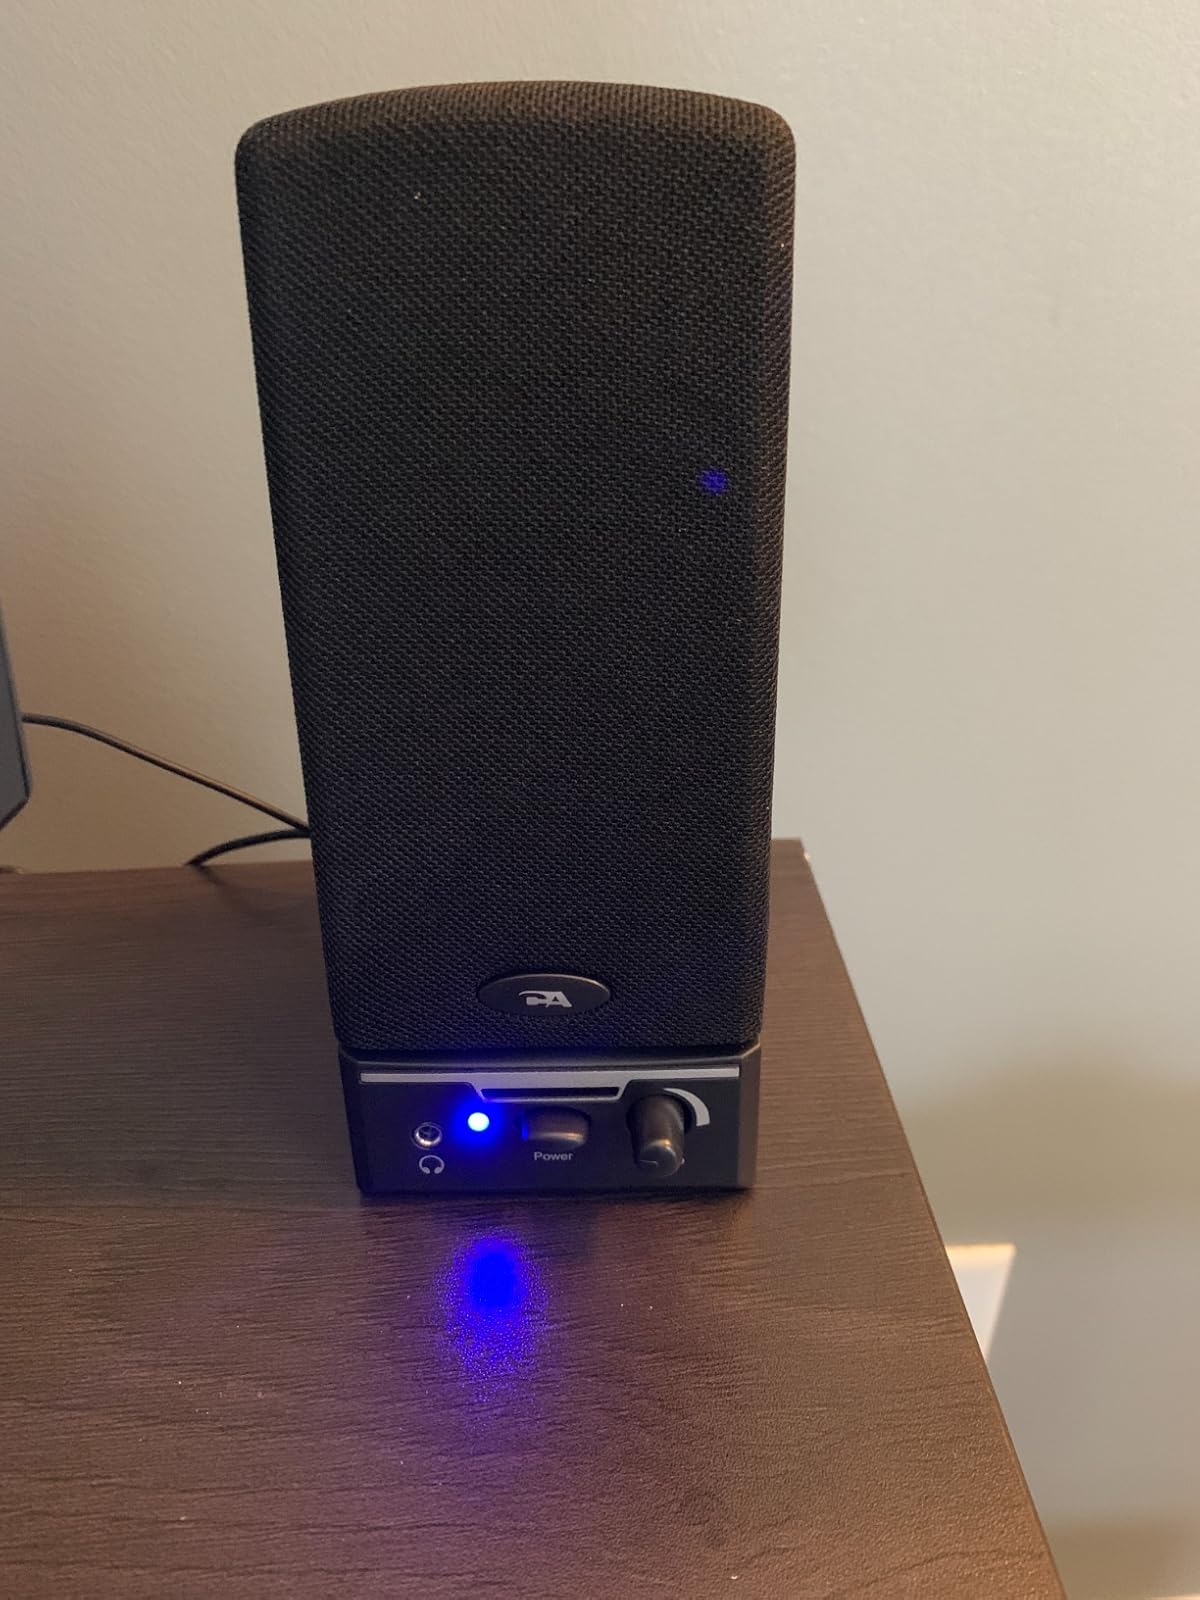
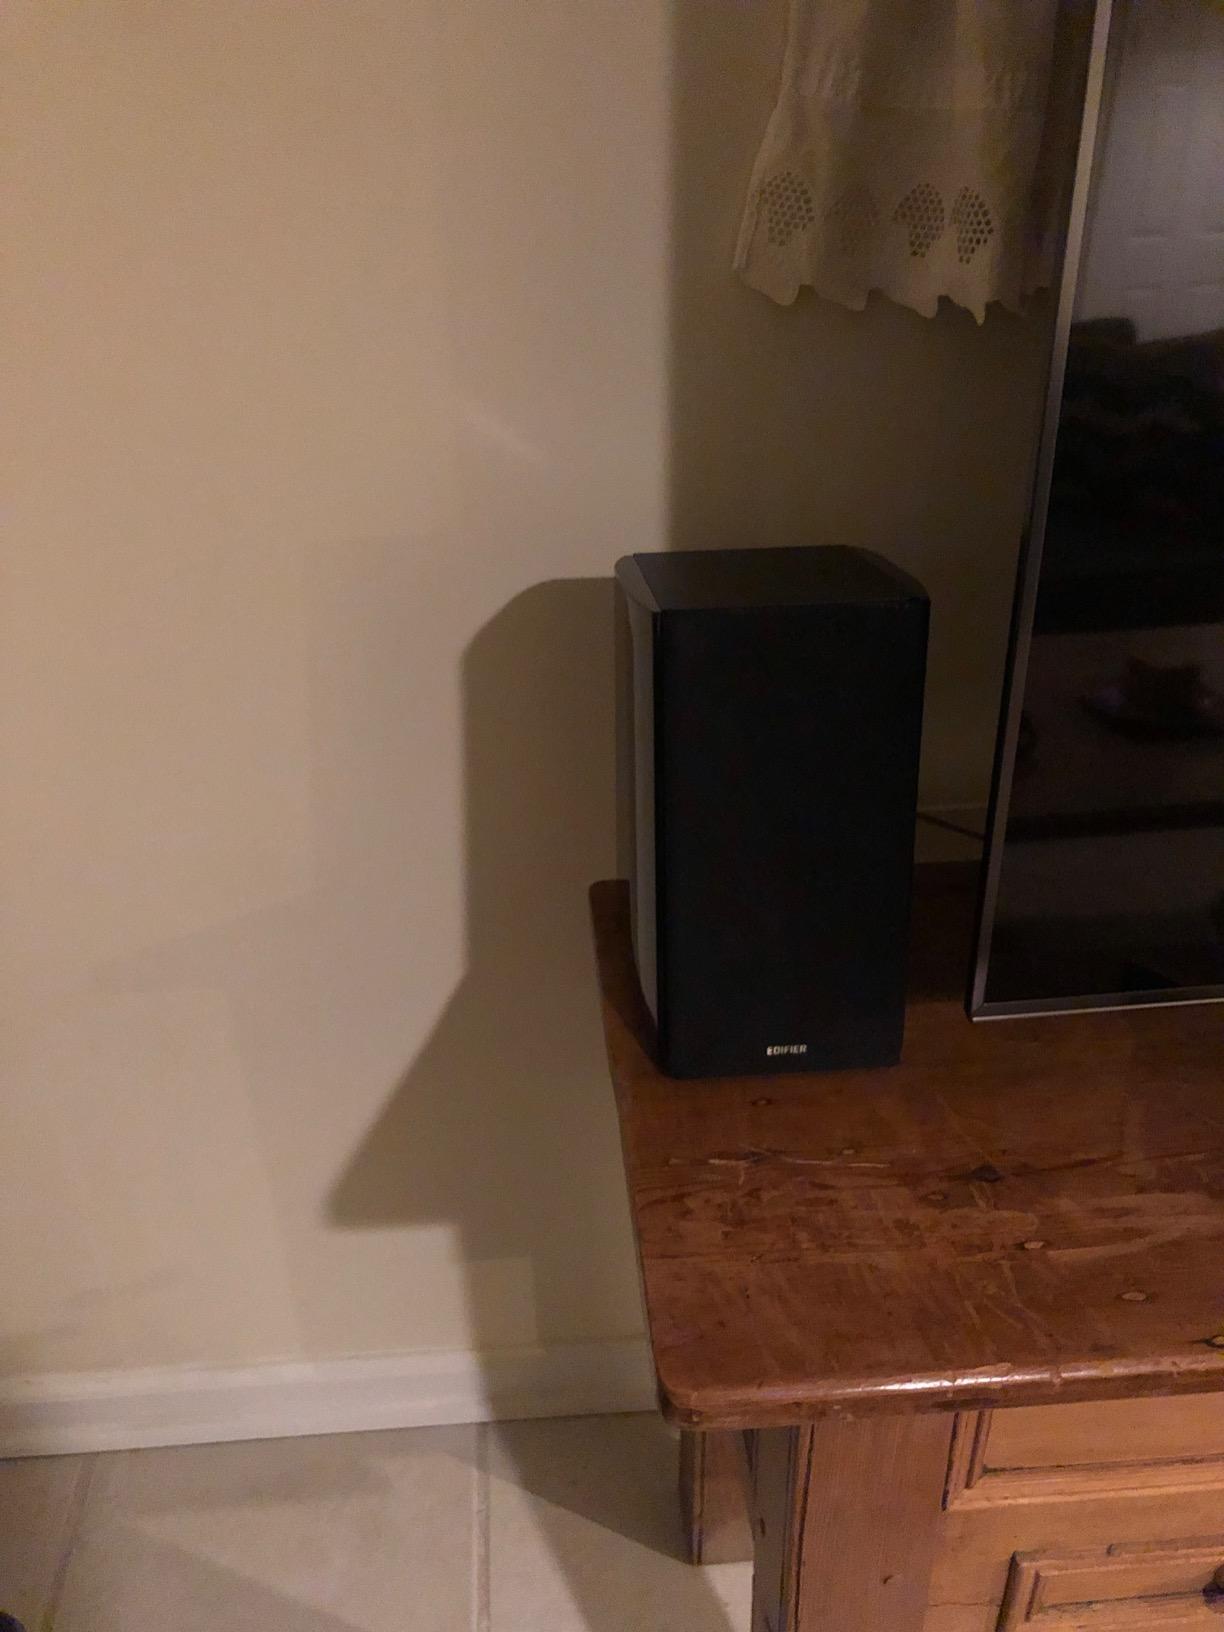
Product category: speaker
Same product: no